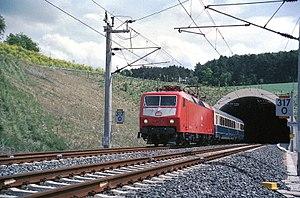
La DB série 120 est une série de locomotives électriques exploitées par DB Fernverkehr en Allemagne.